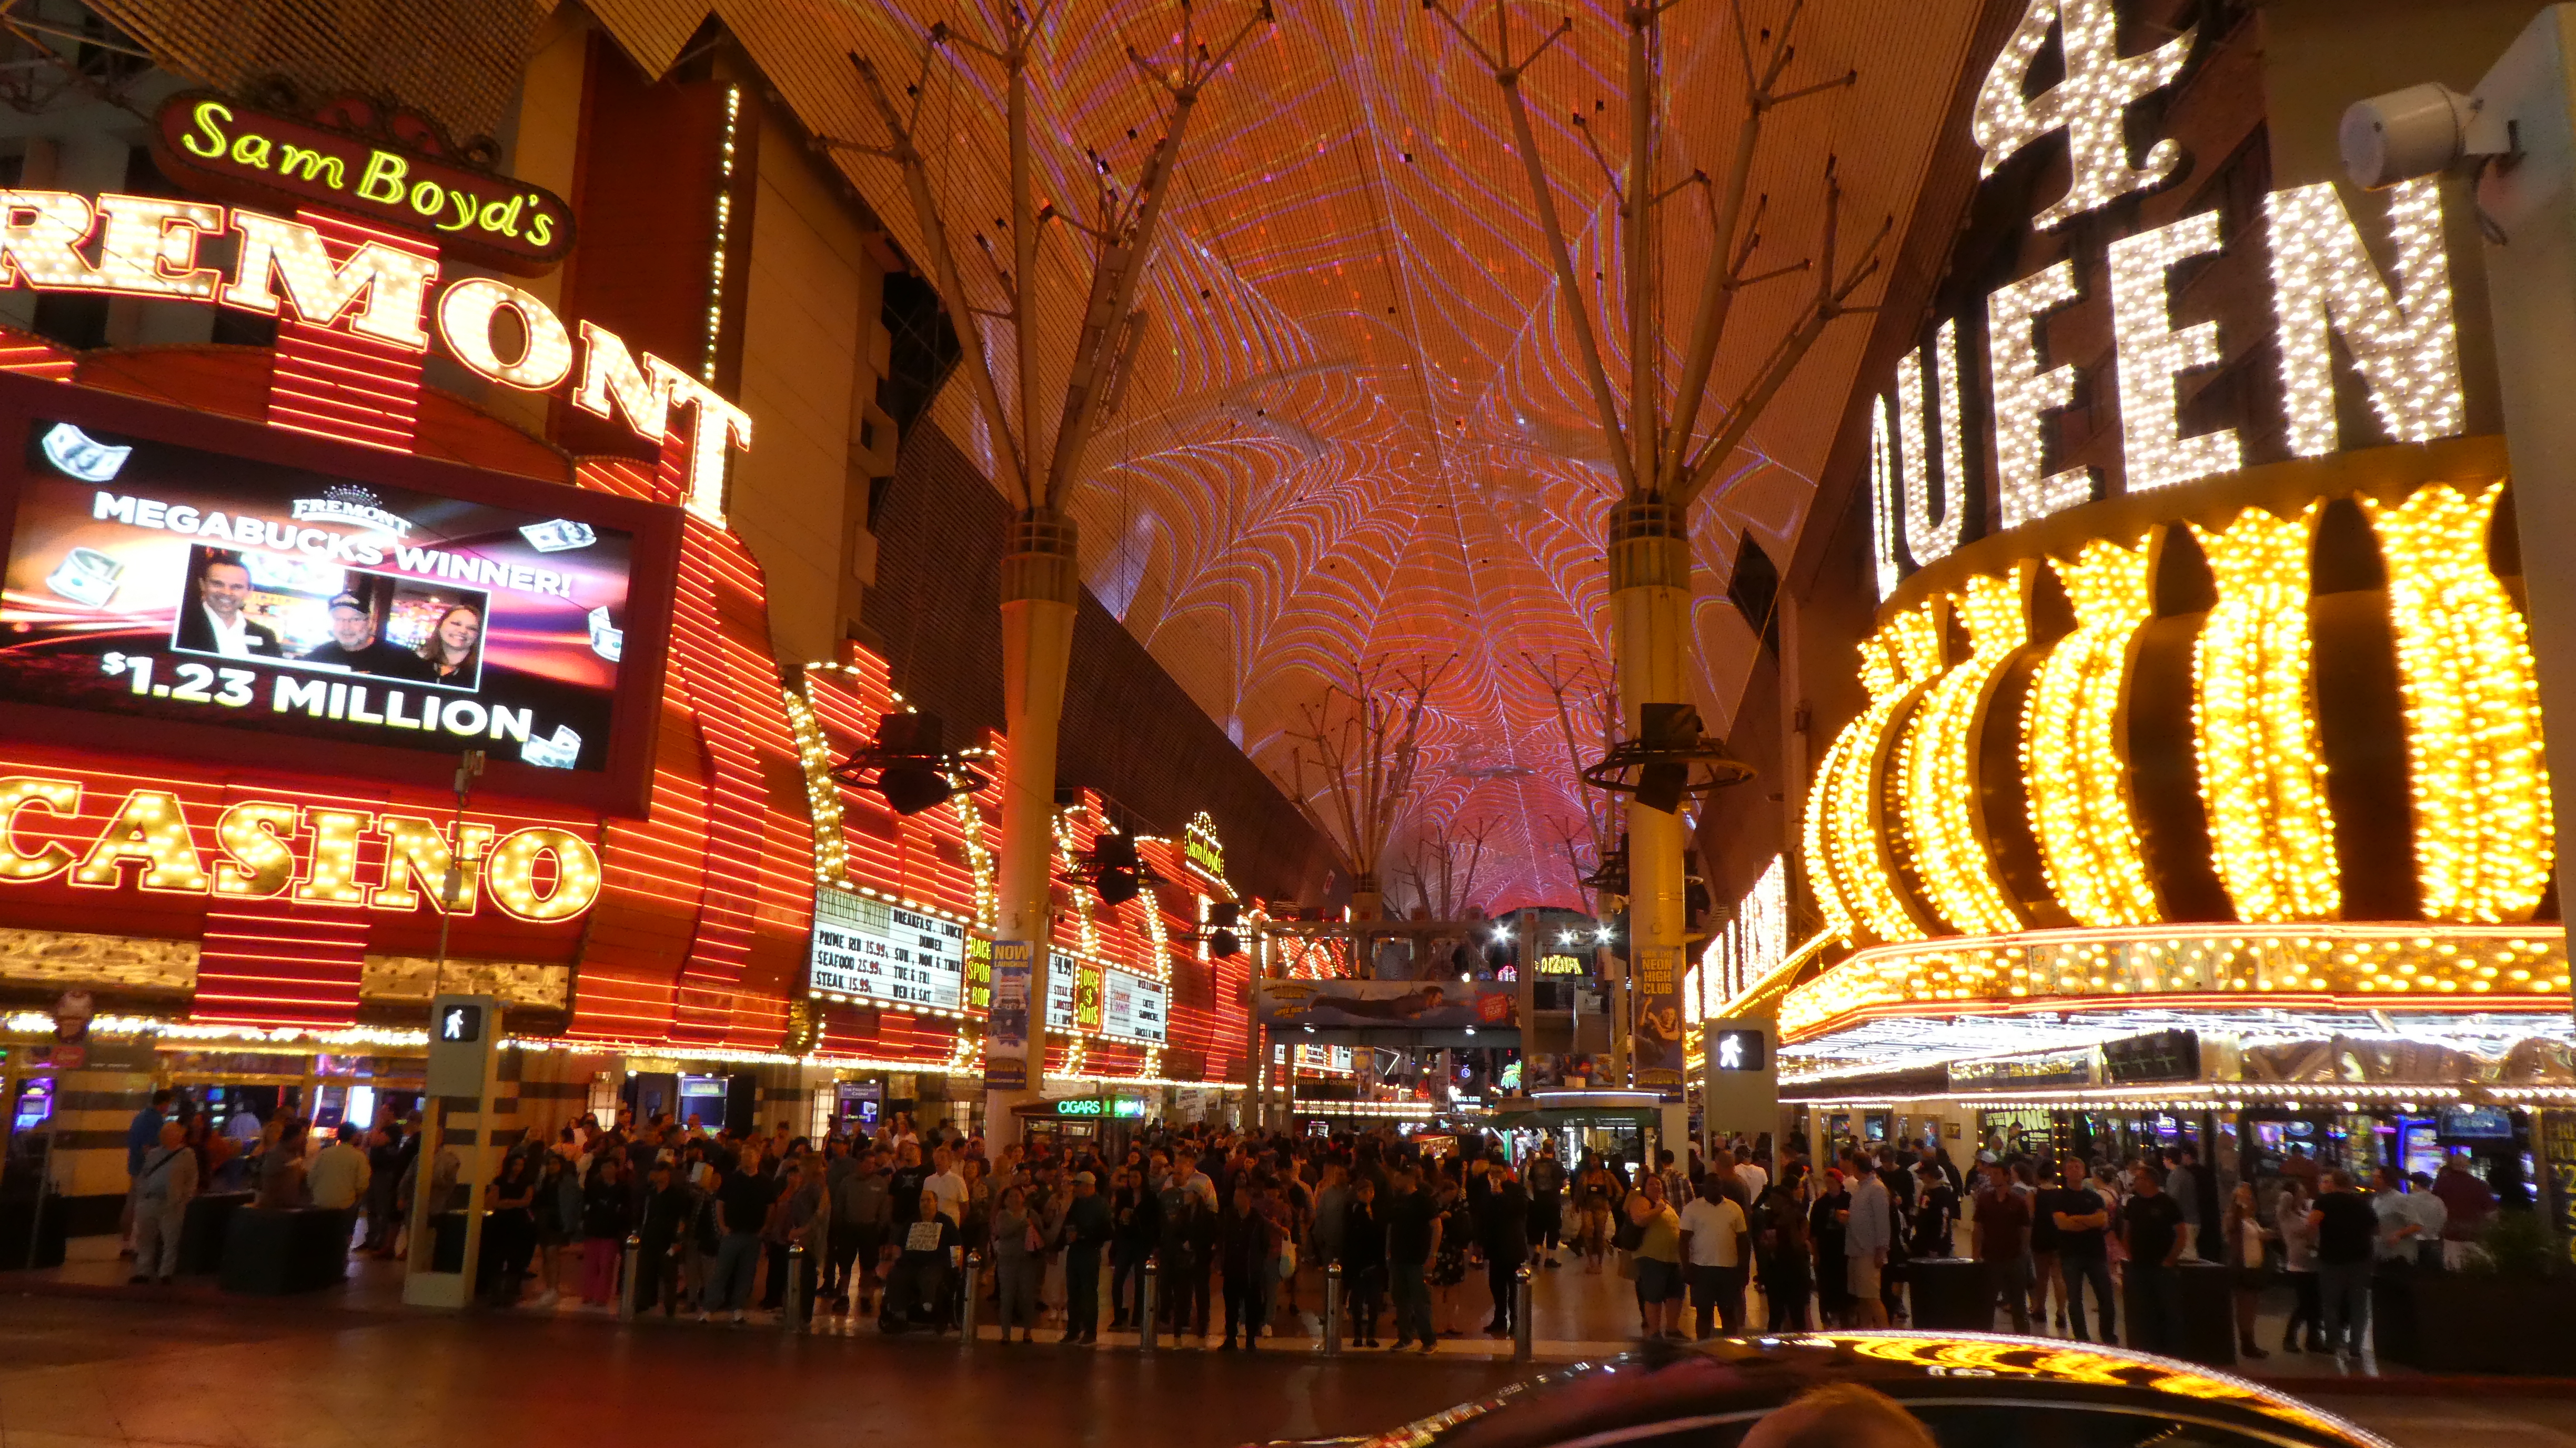
las vegas, night, metropolitan area, electronic signage, building, metropolis, city, urban area, neon, signage, crowd, downtown, neon sign, advertising, street, pedestrian, marketplace, mixed use